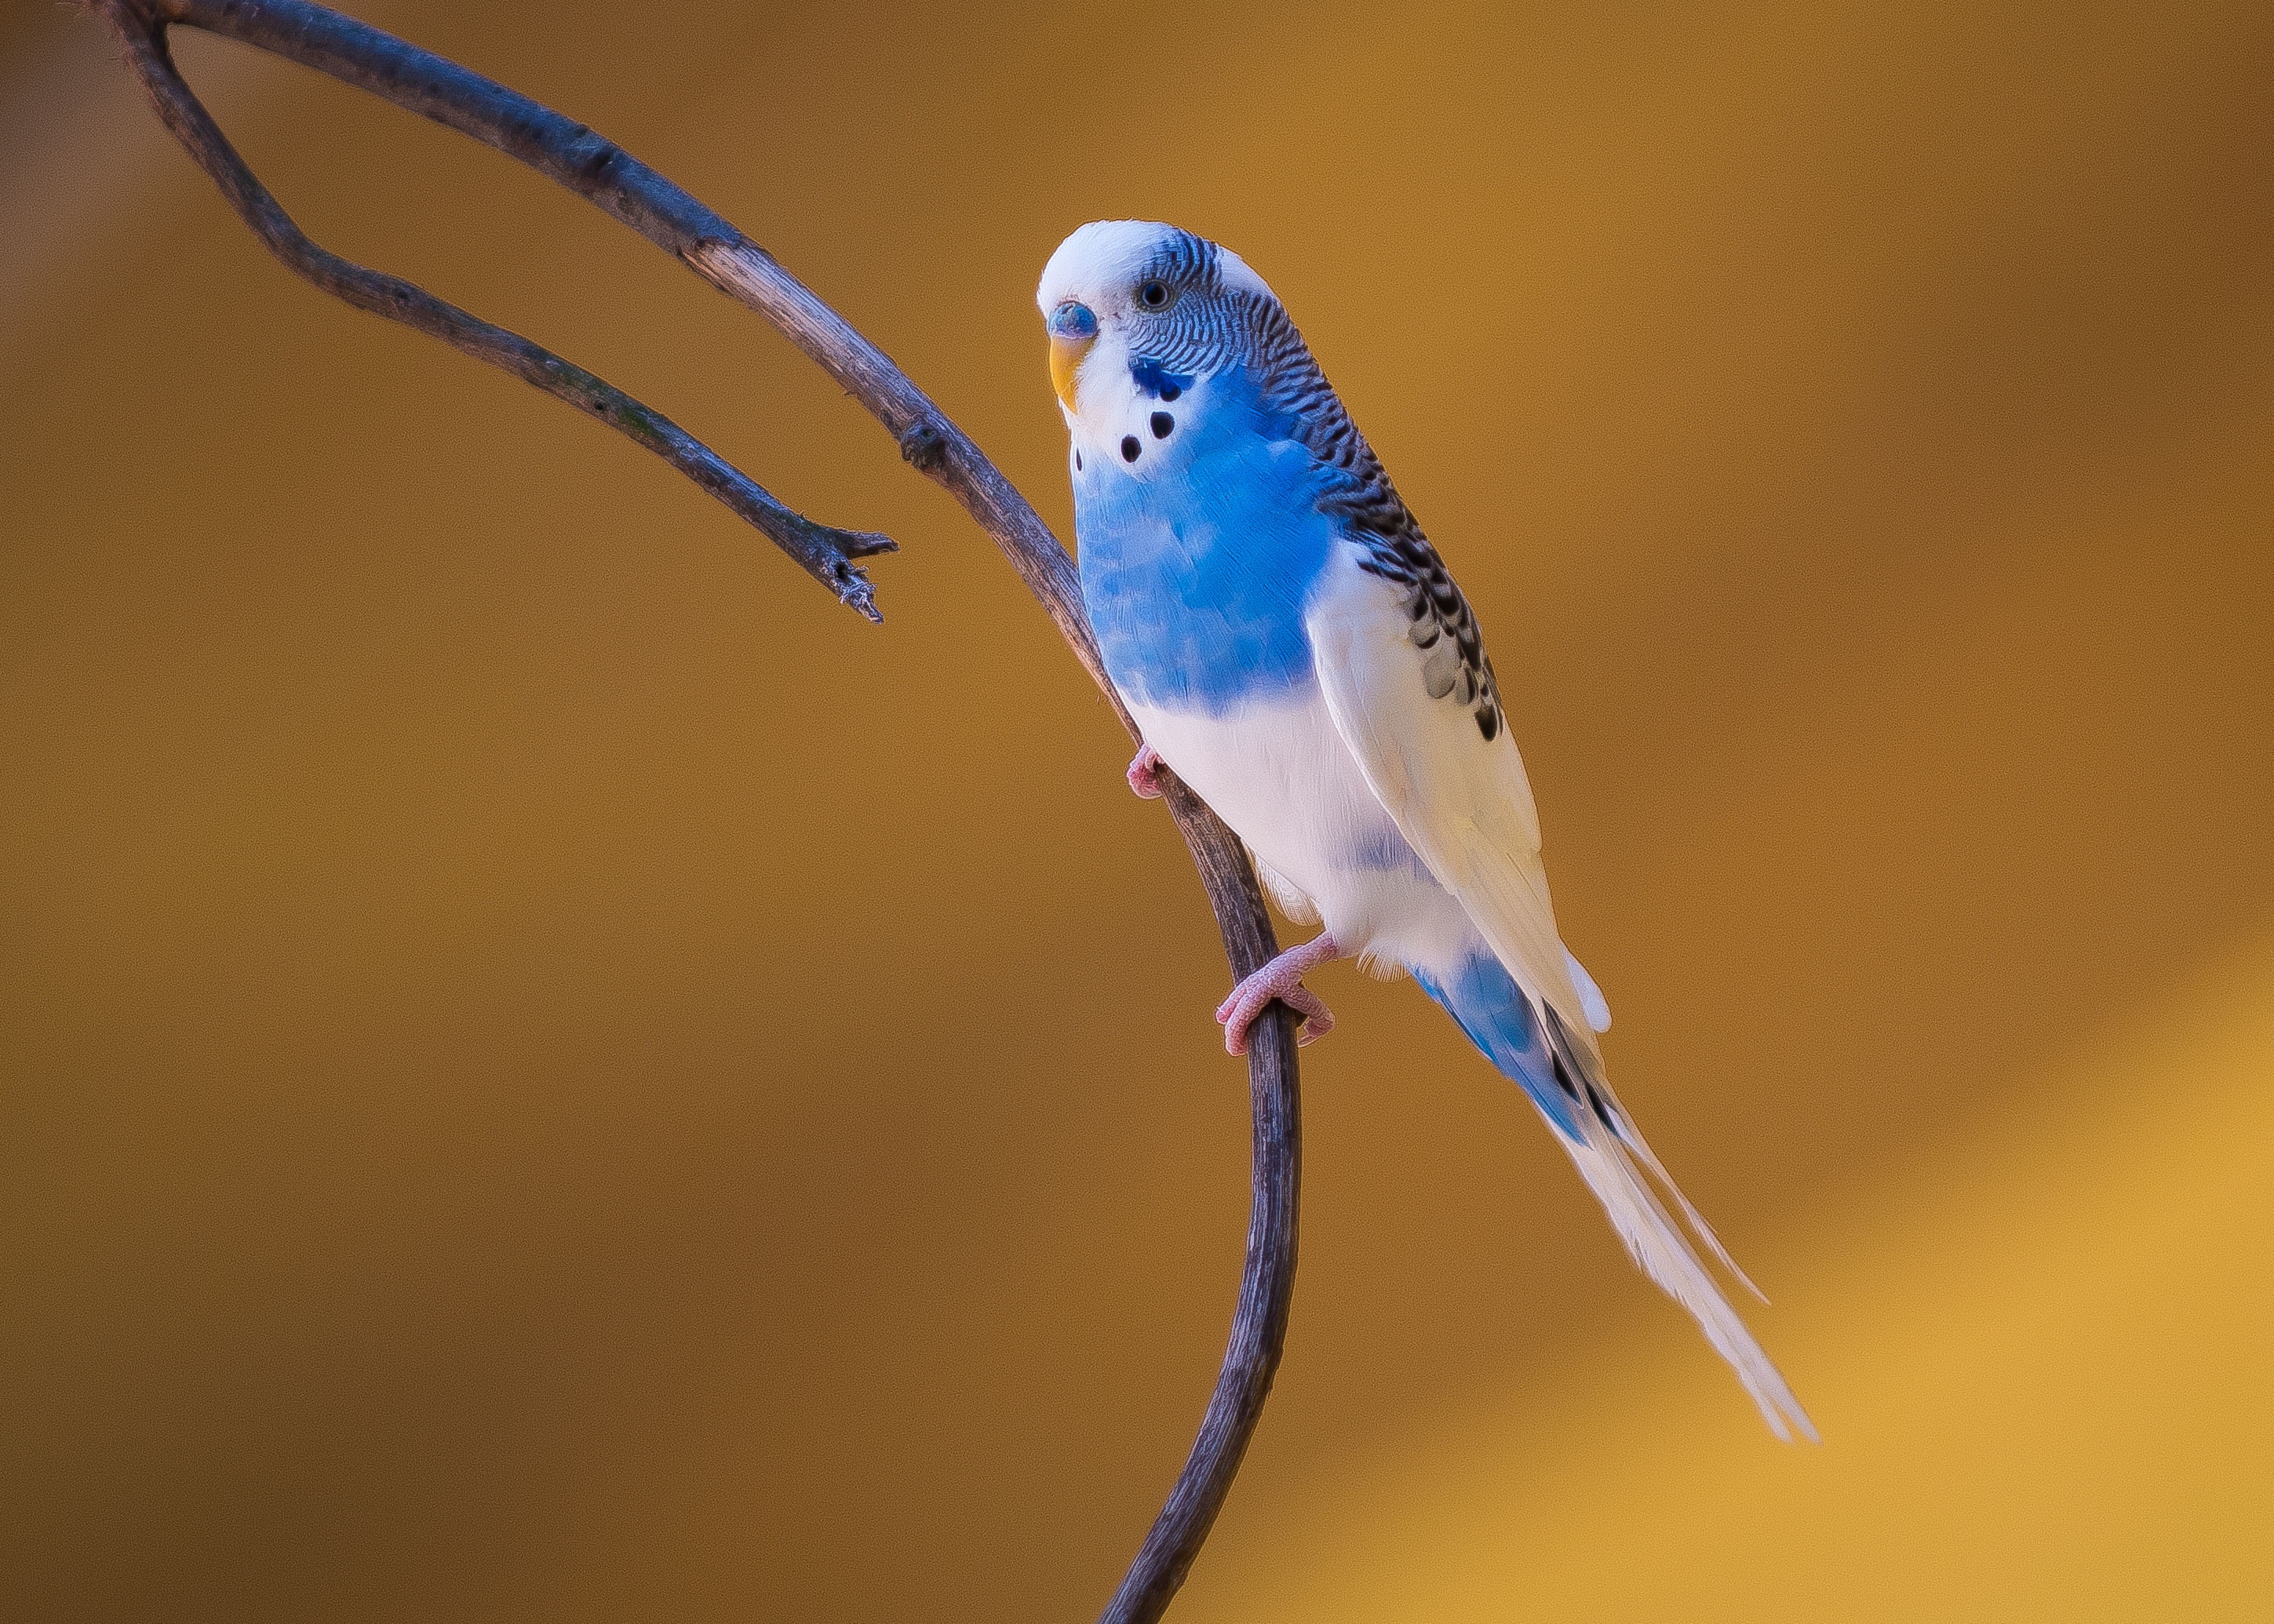
nature, branch, bird, wing, wildlife, beak, blue, feather, fauna, close up, vertebrate, parrot, finch, parakeet, aviary, macro photography, perching bird, common pet parakeet